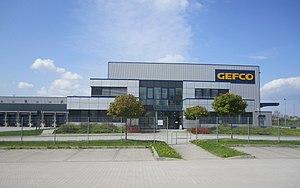
GEFCO est une entreprise internationale française de logistique industrielle disposant d'un réseau de transport terrestre privé multimodal avec quatre-vingts hubs et agences dans les zones de développement stratégique et de 65 plateformes logistiques. La Compagnie des chemins de fer russes est actionnaire majoritaire du groupe avec 75% des titres, les 25% restants appartenant au Groupe PSA. Il fait partie des dix premiers prestataires logistiques européens.